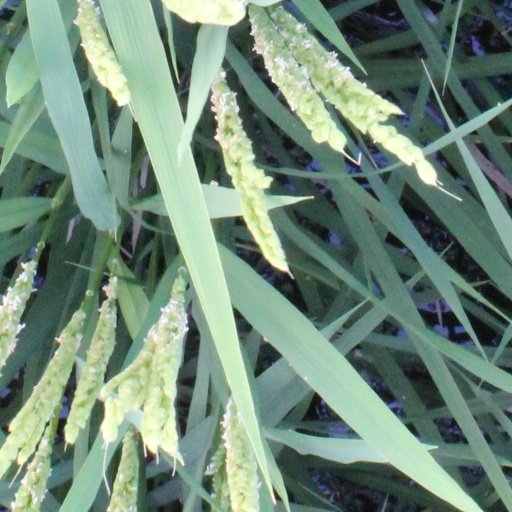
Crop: rice